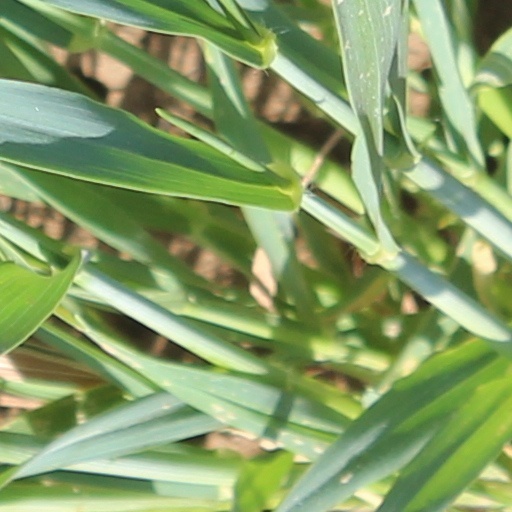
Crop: wheat